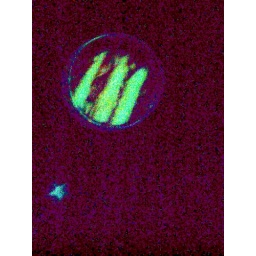
My computer room under black light